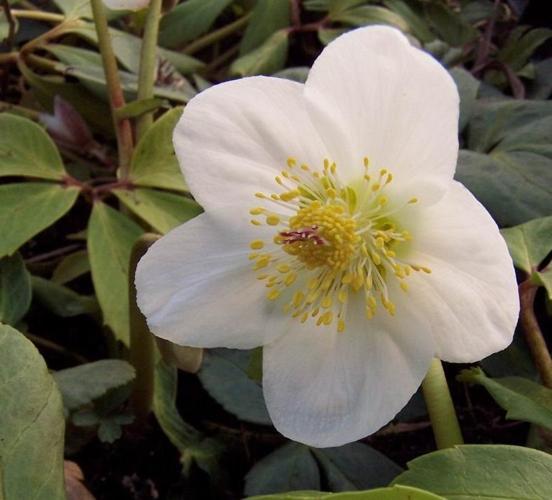
Label: lenten rose